Jarmere Jenkins

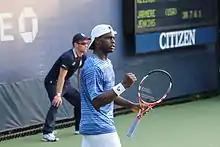

He won his first professional tournament on June 30, 2013 at the $10,000 United States Tennis Association (USTA) Pro Circuit Linda Bogdan Memorial Futures Tournament. College Park, Georgia-native Jenkins, was invited to Norcross, Georgia to participate in the December 20–22 eight-man USTA wild card playoff for a spot in the main draw of the 2014 Australian Open. The field also included defending wild card playoff champion Rhyne Williams, Denis Kudla, Steve Johnson, Tennys Sandgren, Austin Krajicek, Bjorn Fratangelo, and Chase Buchanan. Jenkins lost to Kudla in two sets.